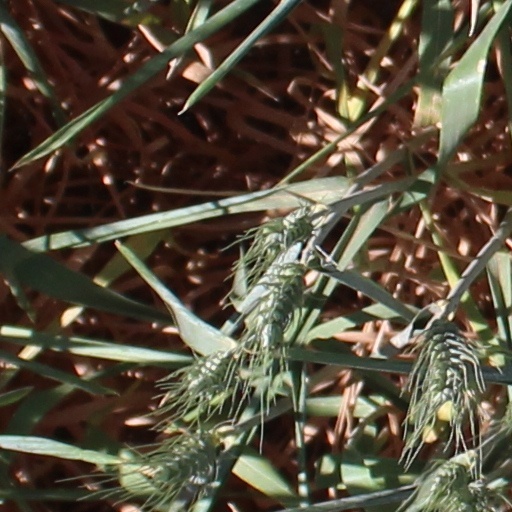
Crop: wheat